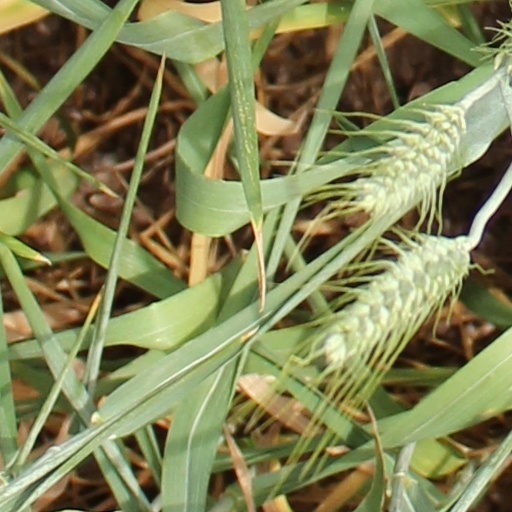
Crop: wheat